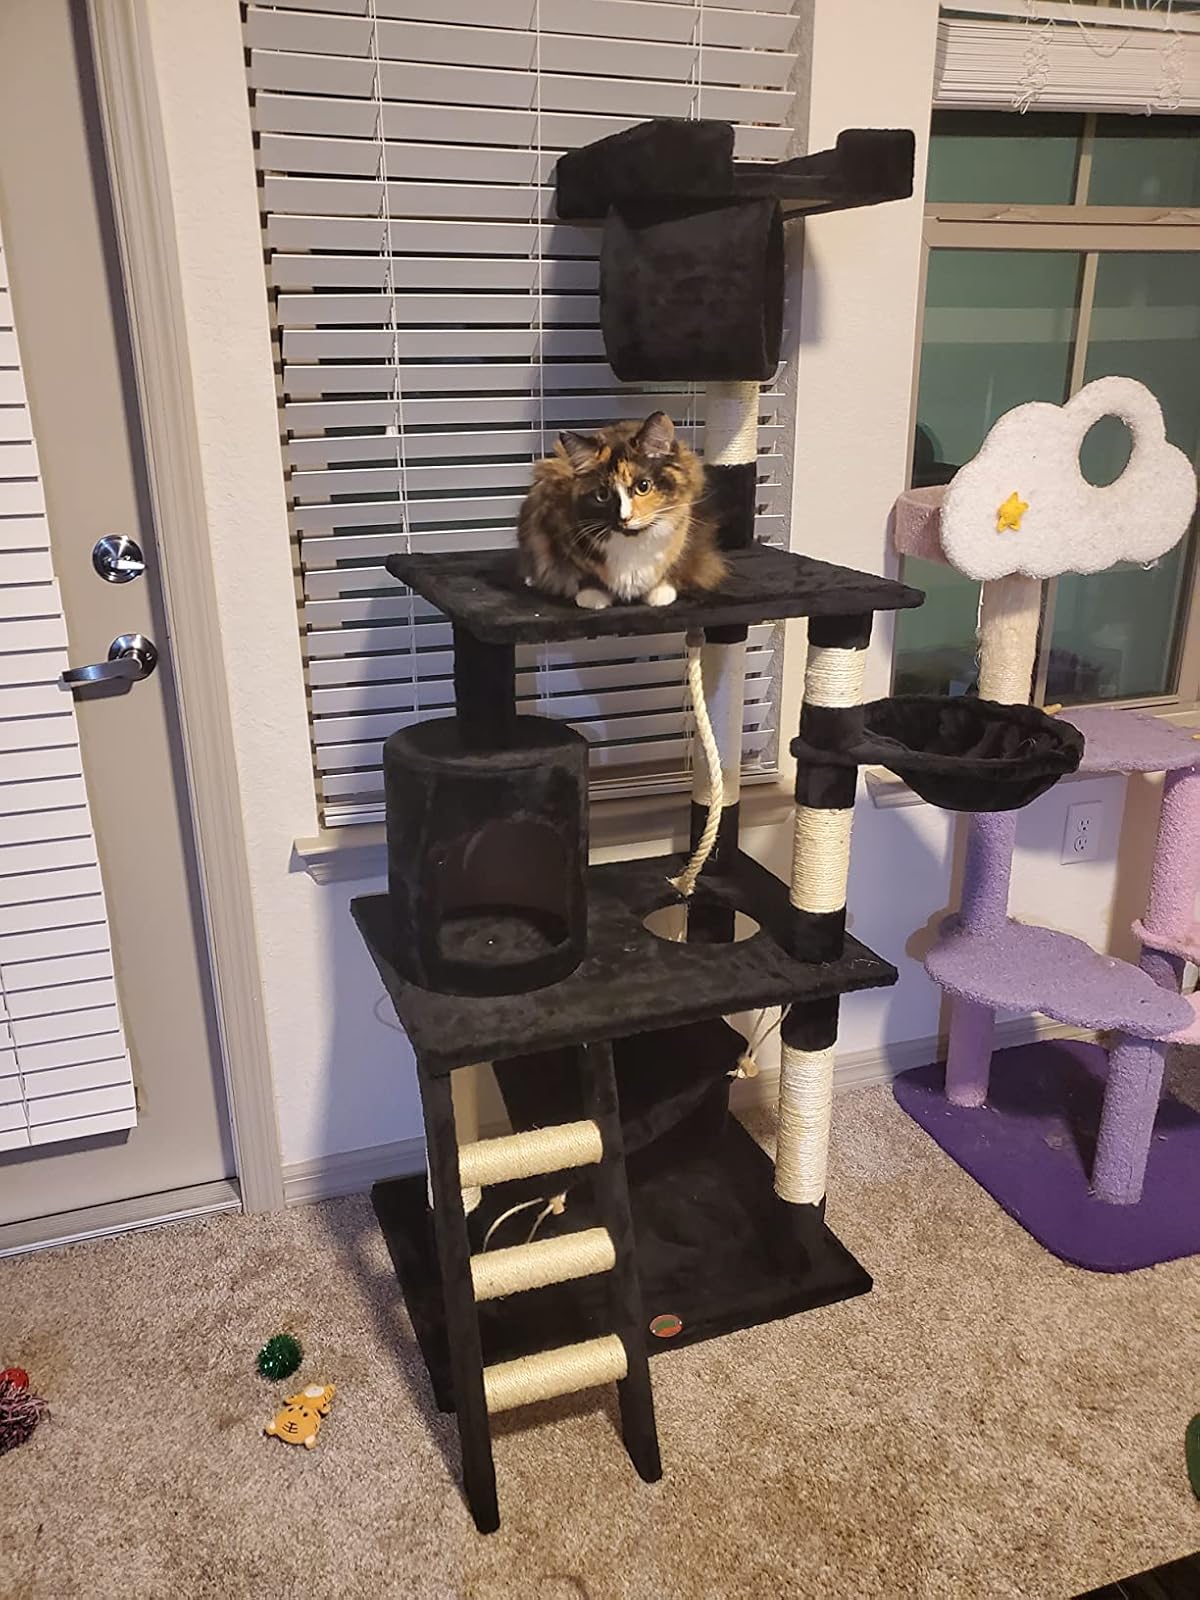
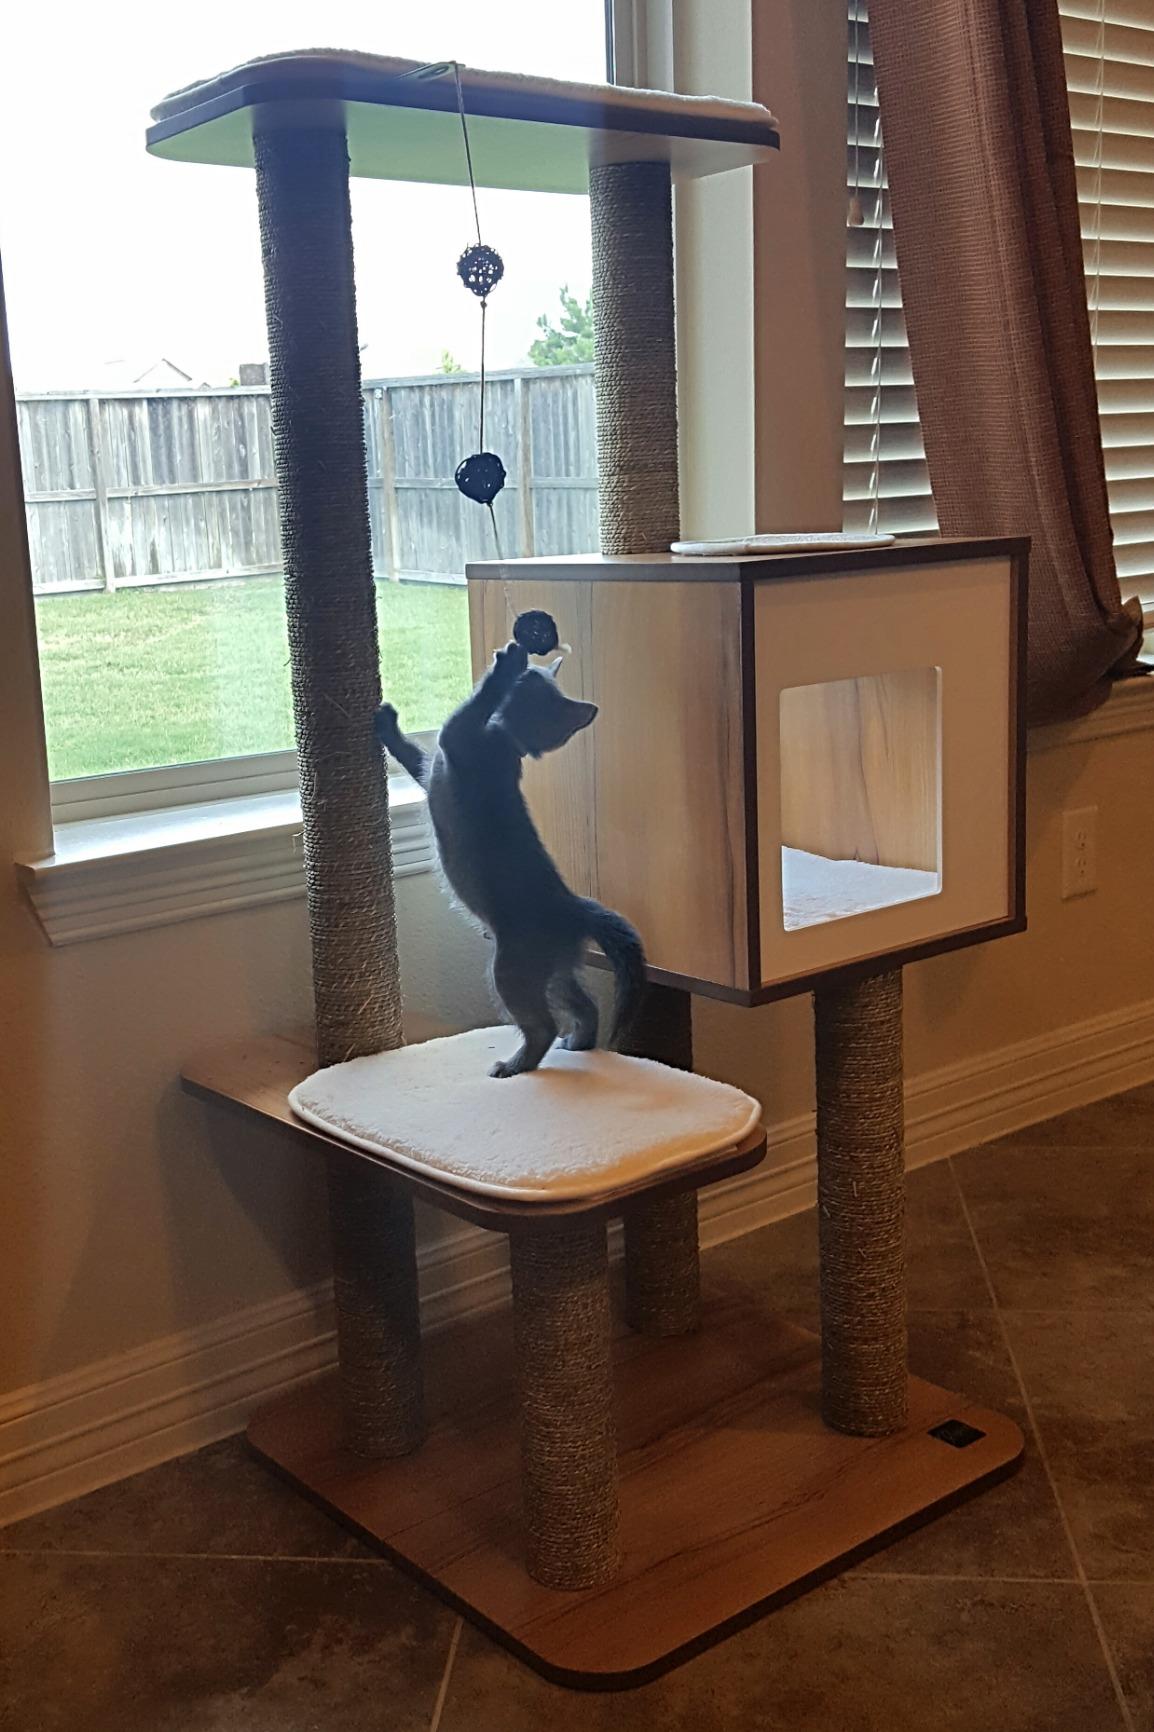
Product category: items_cat tree
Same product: no